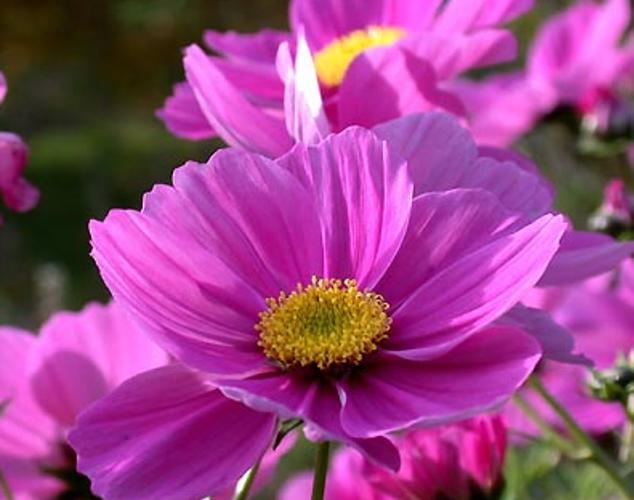
Label: mexican aster